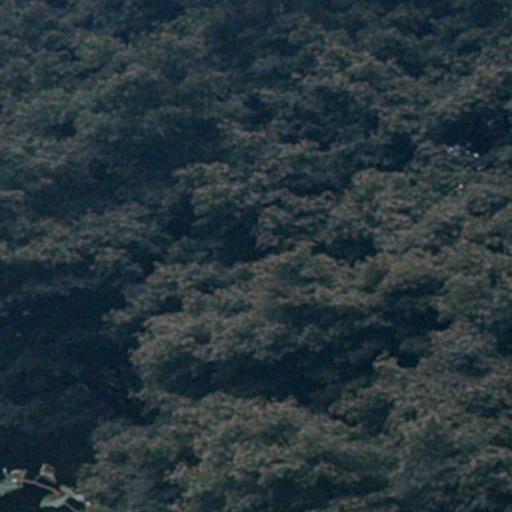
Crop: cassava